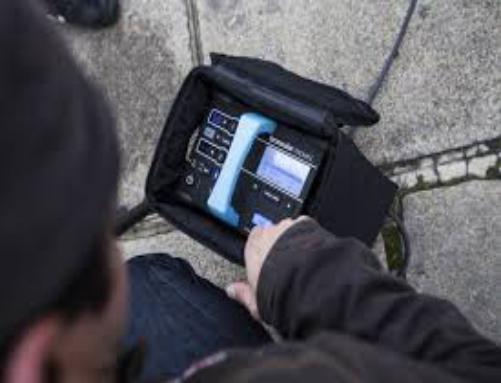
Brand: Bron Elektronik
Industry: Electronic